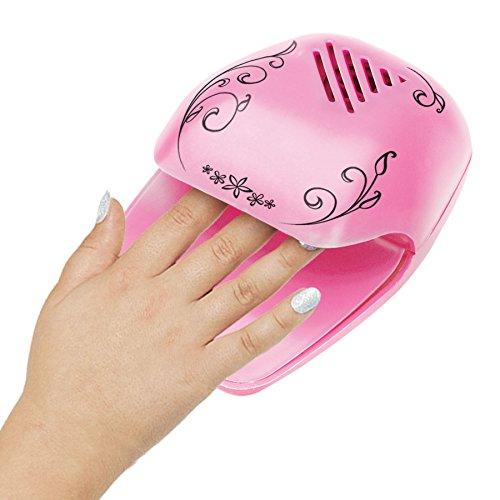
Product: Creativity for Kids Day at The Spa Deluxe Gift Set
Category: Beauty & Personal Care | Foot, Hand & Nail Care | Tools & Accessories | Sets & Kits
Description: THROW A SPA PARTY: Have a mani-pedi party with your friends This kit includes enough supplies for a small group and even includes a spa-party invitation you can use as your party invite.
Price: $38.88
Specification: ProductDimensions:3x13.5x16inches|ItemWeight:1.7pounds|ShippingWeight:1.7pounds(Viewshippingratesandpolicies)|DomesticShipping:Currently,itemcanbeshippedonlywithintheU.S.andtoAPO/FPOaddresses.ForAPO/FPOshipments,pleasecheckwiththemanufacturerregardingwarrantyandsupportissues.|InternationalShipping:ThisitemcanbeshippedtoselectcountriesoutsideoftheU.S.LearnMore|ASIN:B005DFRL0O|Californiaresidents:ClickhereforProposition65warning|Itemmodelnumber:1736000|Manufacturerrecommendedage:9-15years|Batteries:2AAbatteriesrequired.